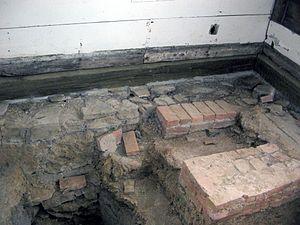
Angle nord-ouest du laboratoire de la Joseph Priestley House. Les fouilles dans le plancher laissent apparaître les restes d'un fourneau de laboratoire.
La Joseph Priestley House est la demeure américaine du théologien, prêtre dissident, philosophe naturel, pédagogue et théoricien de la politique du XVIIIᵉ siècle, le britannique Joseph Priestley. Il y vécut de 1798, jusqu'à sa mort en 1804. Située à Northumberland, dans une région rurale de Pennsylvanie, la maison, conçue par son épouse Mary Priestley, en style géorgien et avec quelques accents fédéralistes, est aujourd'hui un musée consacré à son célèbre propriétaire.